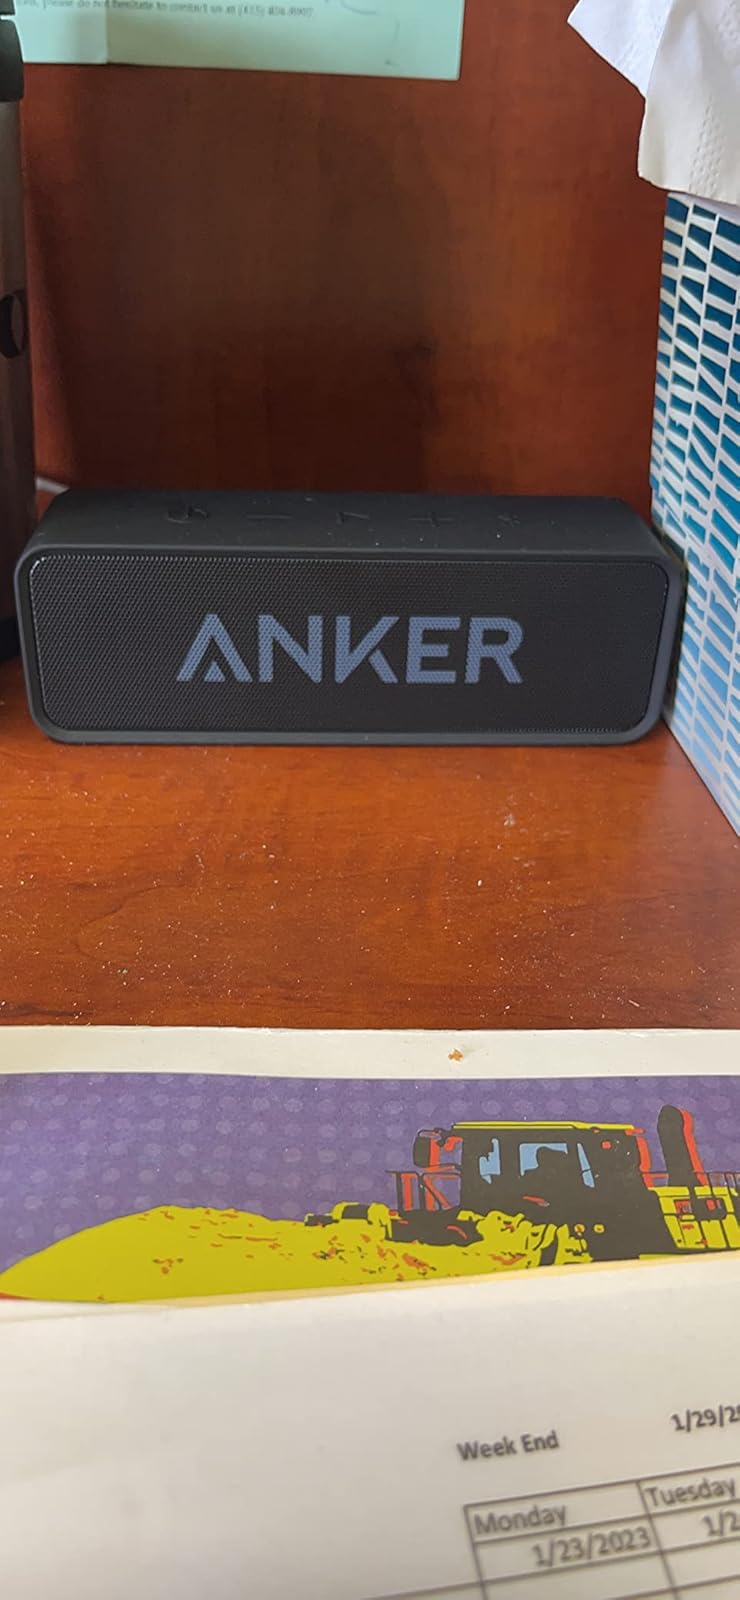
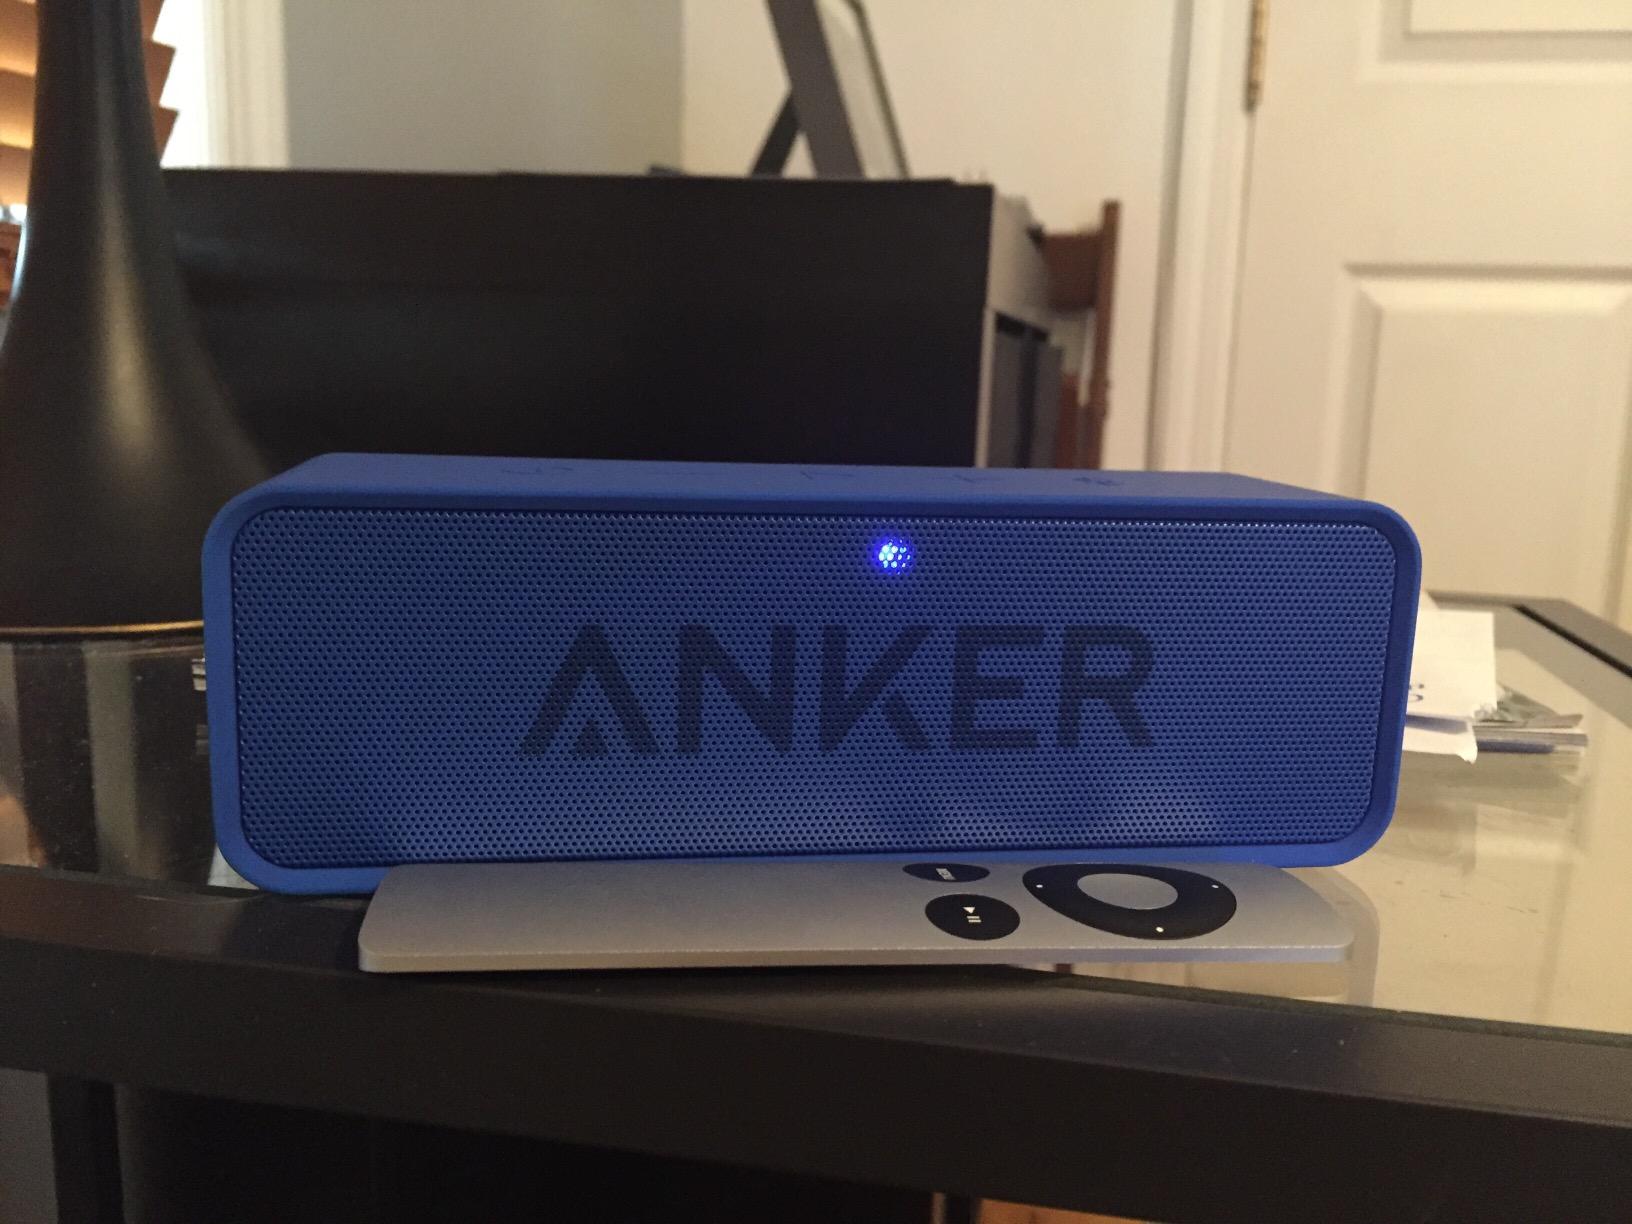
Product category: speaker
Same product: no